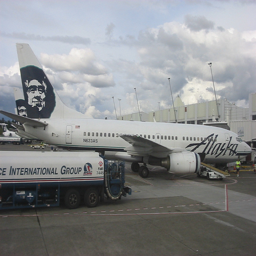
a truck sits next to a big plane
a black and white jet and a truck and buildings
A group of airplanes are parked at a runway and a truck is parked next to a plane.
A big airplane parked at the airport and a truck near it
A truck under an airplane on the tarmac.